MatPat's Game Lab

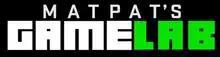
The title sequence of the webseries.

MatPat's Game Lab is a single-season YouTube Premium reality streaming television series hosted by Matthew Patrick that debuted on June 8, 2016.